Oran Park (homestead)

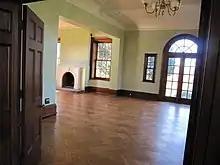
Homestead interiors

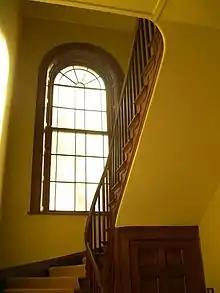
Staircase

"Oran Park" is a two-storey residential dwelling with rear wing. Originally constructed in the Victorian Italianate style, the house underwent significant modifications in the Inter-War period and now has a Georgian Revival appearance. At the rear of the house, the courtyard is enclosed by masonry walls. A well or cistern is beneath the paving of the rear courtyard. A caretaker's cottage is located to the rear of "Oran Park" house.